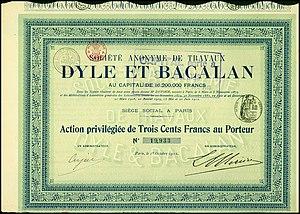
La Société de Travaux Dyle et Bacalan est créée en 1879 pour réaliser des véhicules ferroviaires, de la construction navale et aéronautique, ainsi que des travaux publics. Elle disparaît en 1928, rachetée par les Ateliers et Chantiers Maritimes du Sud-Ouest pour former les Ateliers et Chantiers Maritimes du Sud-Ouest et de Bacalan Réunis. La construction ferroviaire est récupérée par la Société Dyba et la construction aéronautique par la Société aérienne bordelaise.